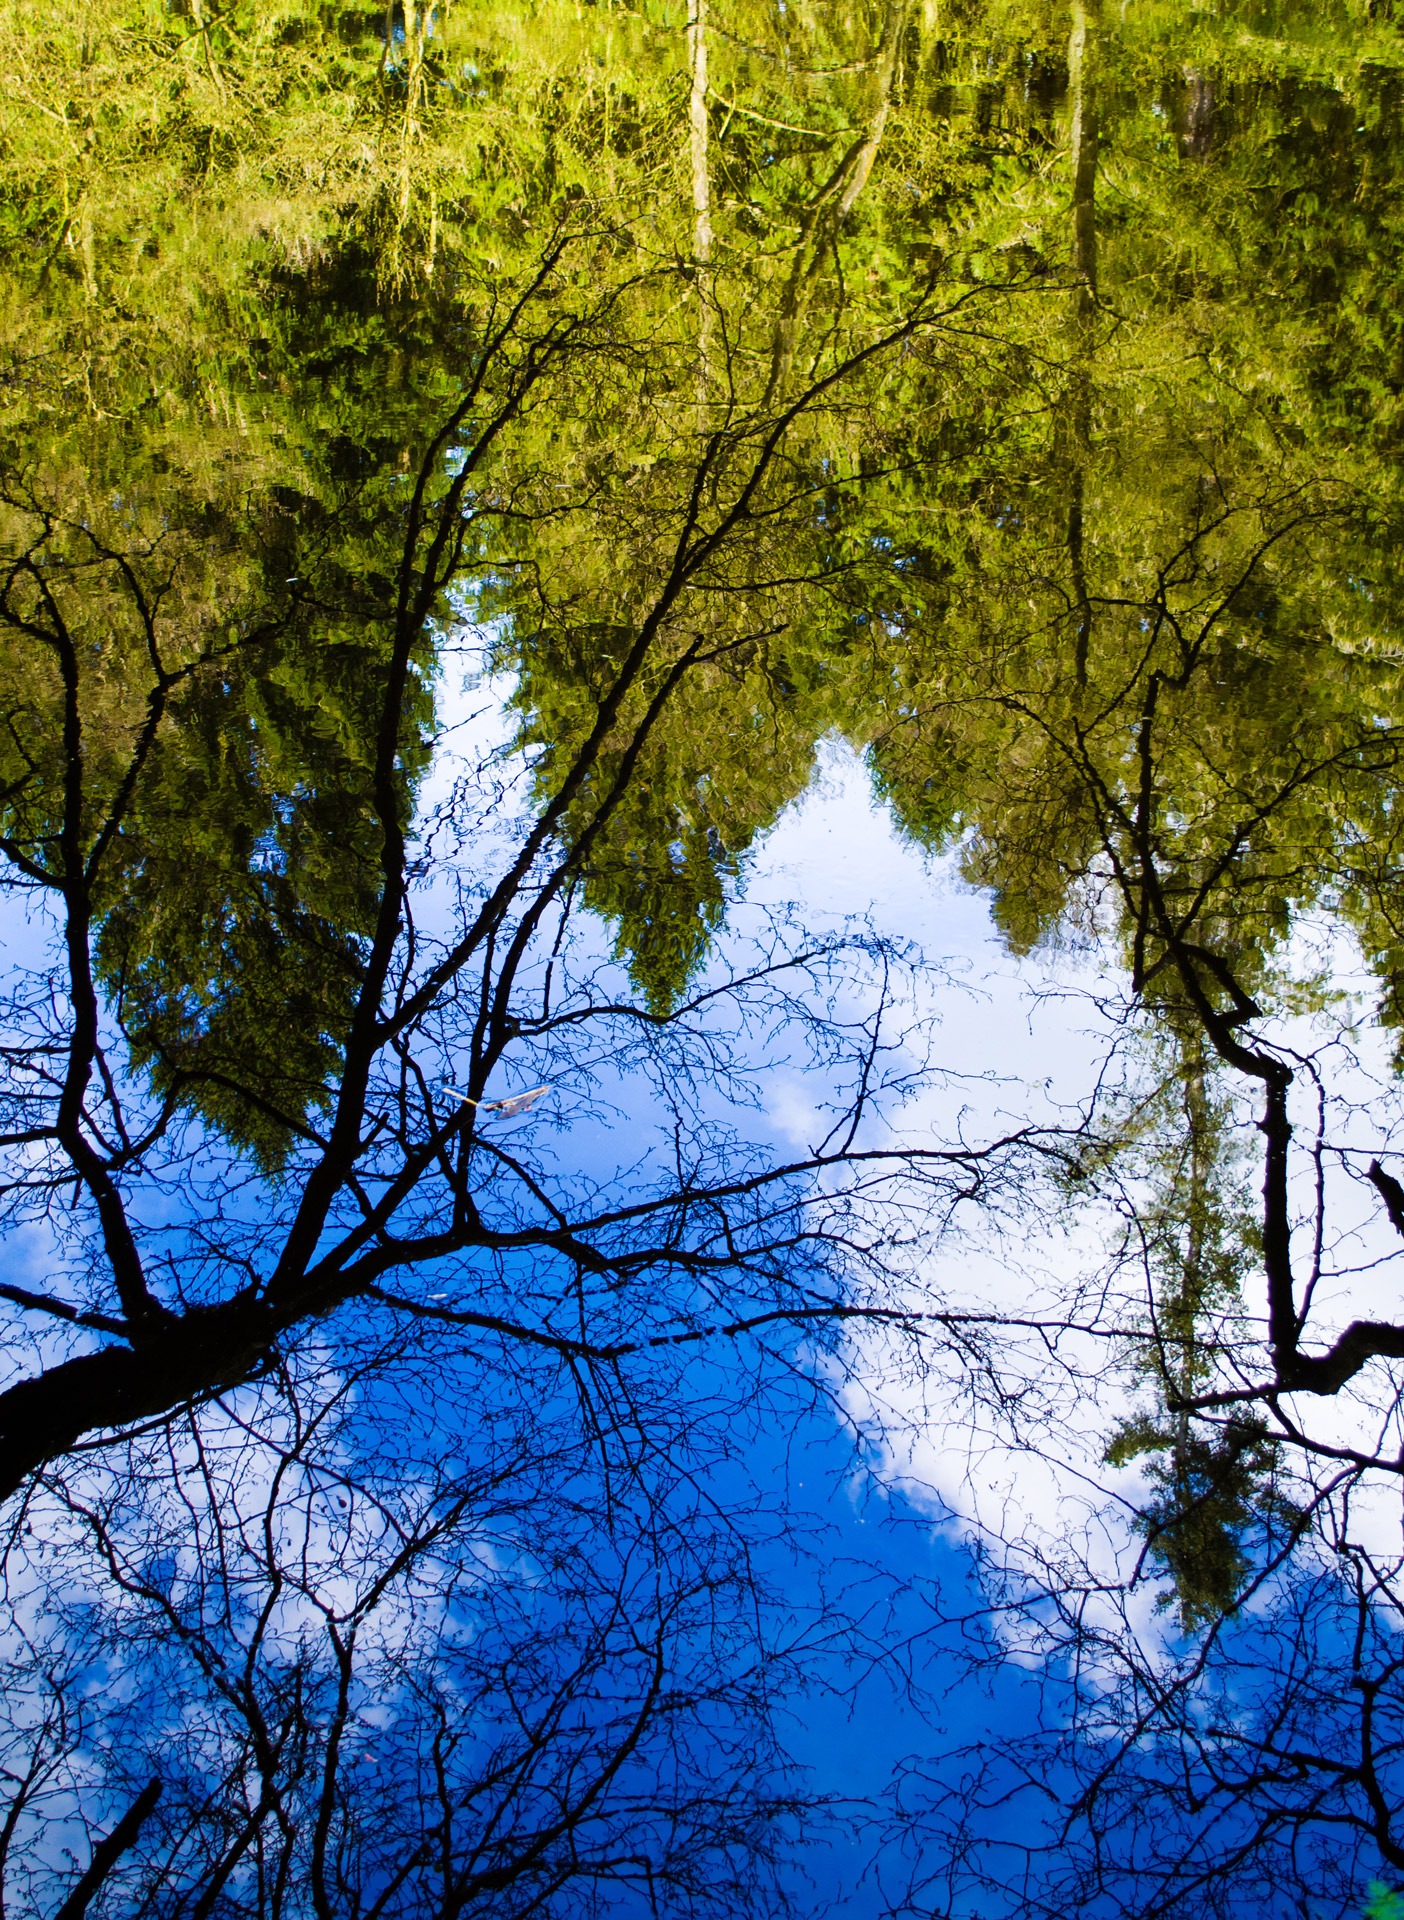
tree, water, nature, forest, branch, plant, sunlight, leaf, summer, pond, spring, reflection, birch, autumn, season, trees, background, branches, woodland, habitat, natural environment, woody plant